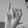
ASL letter: I